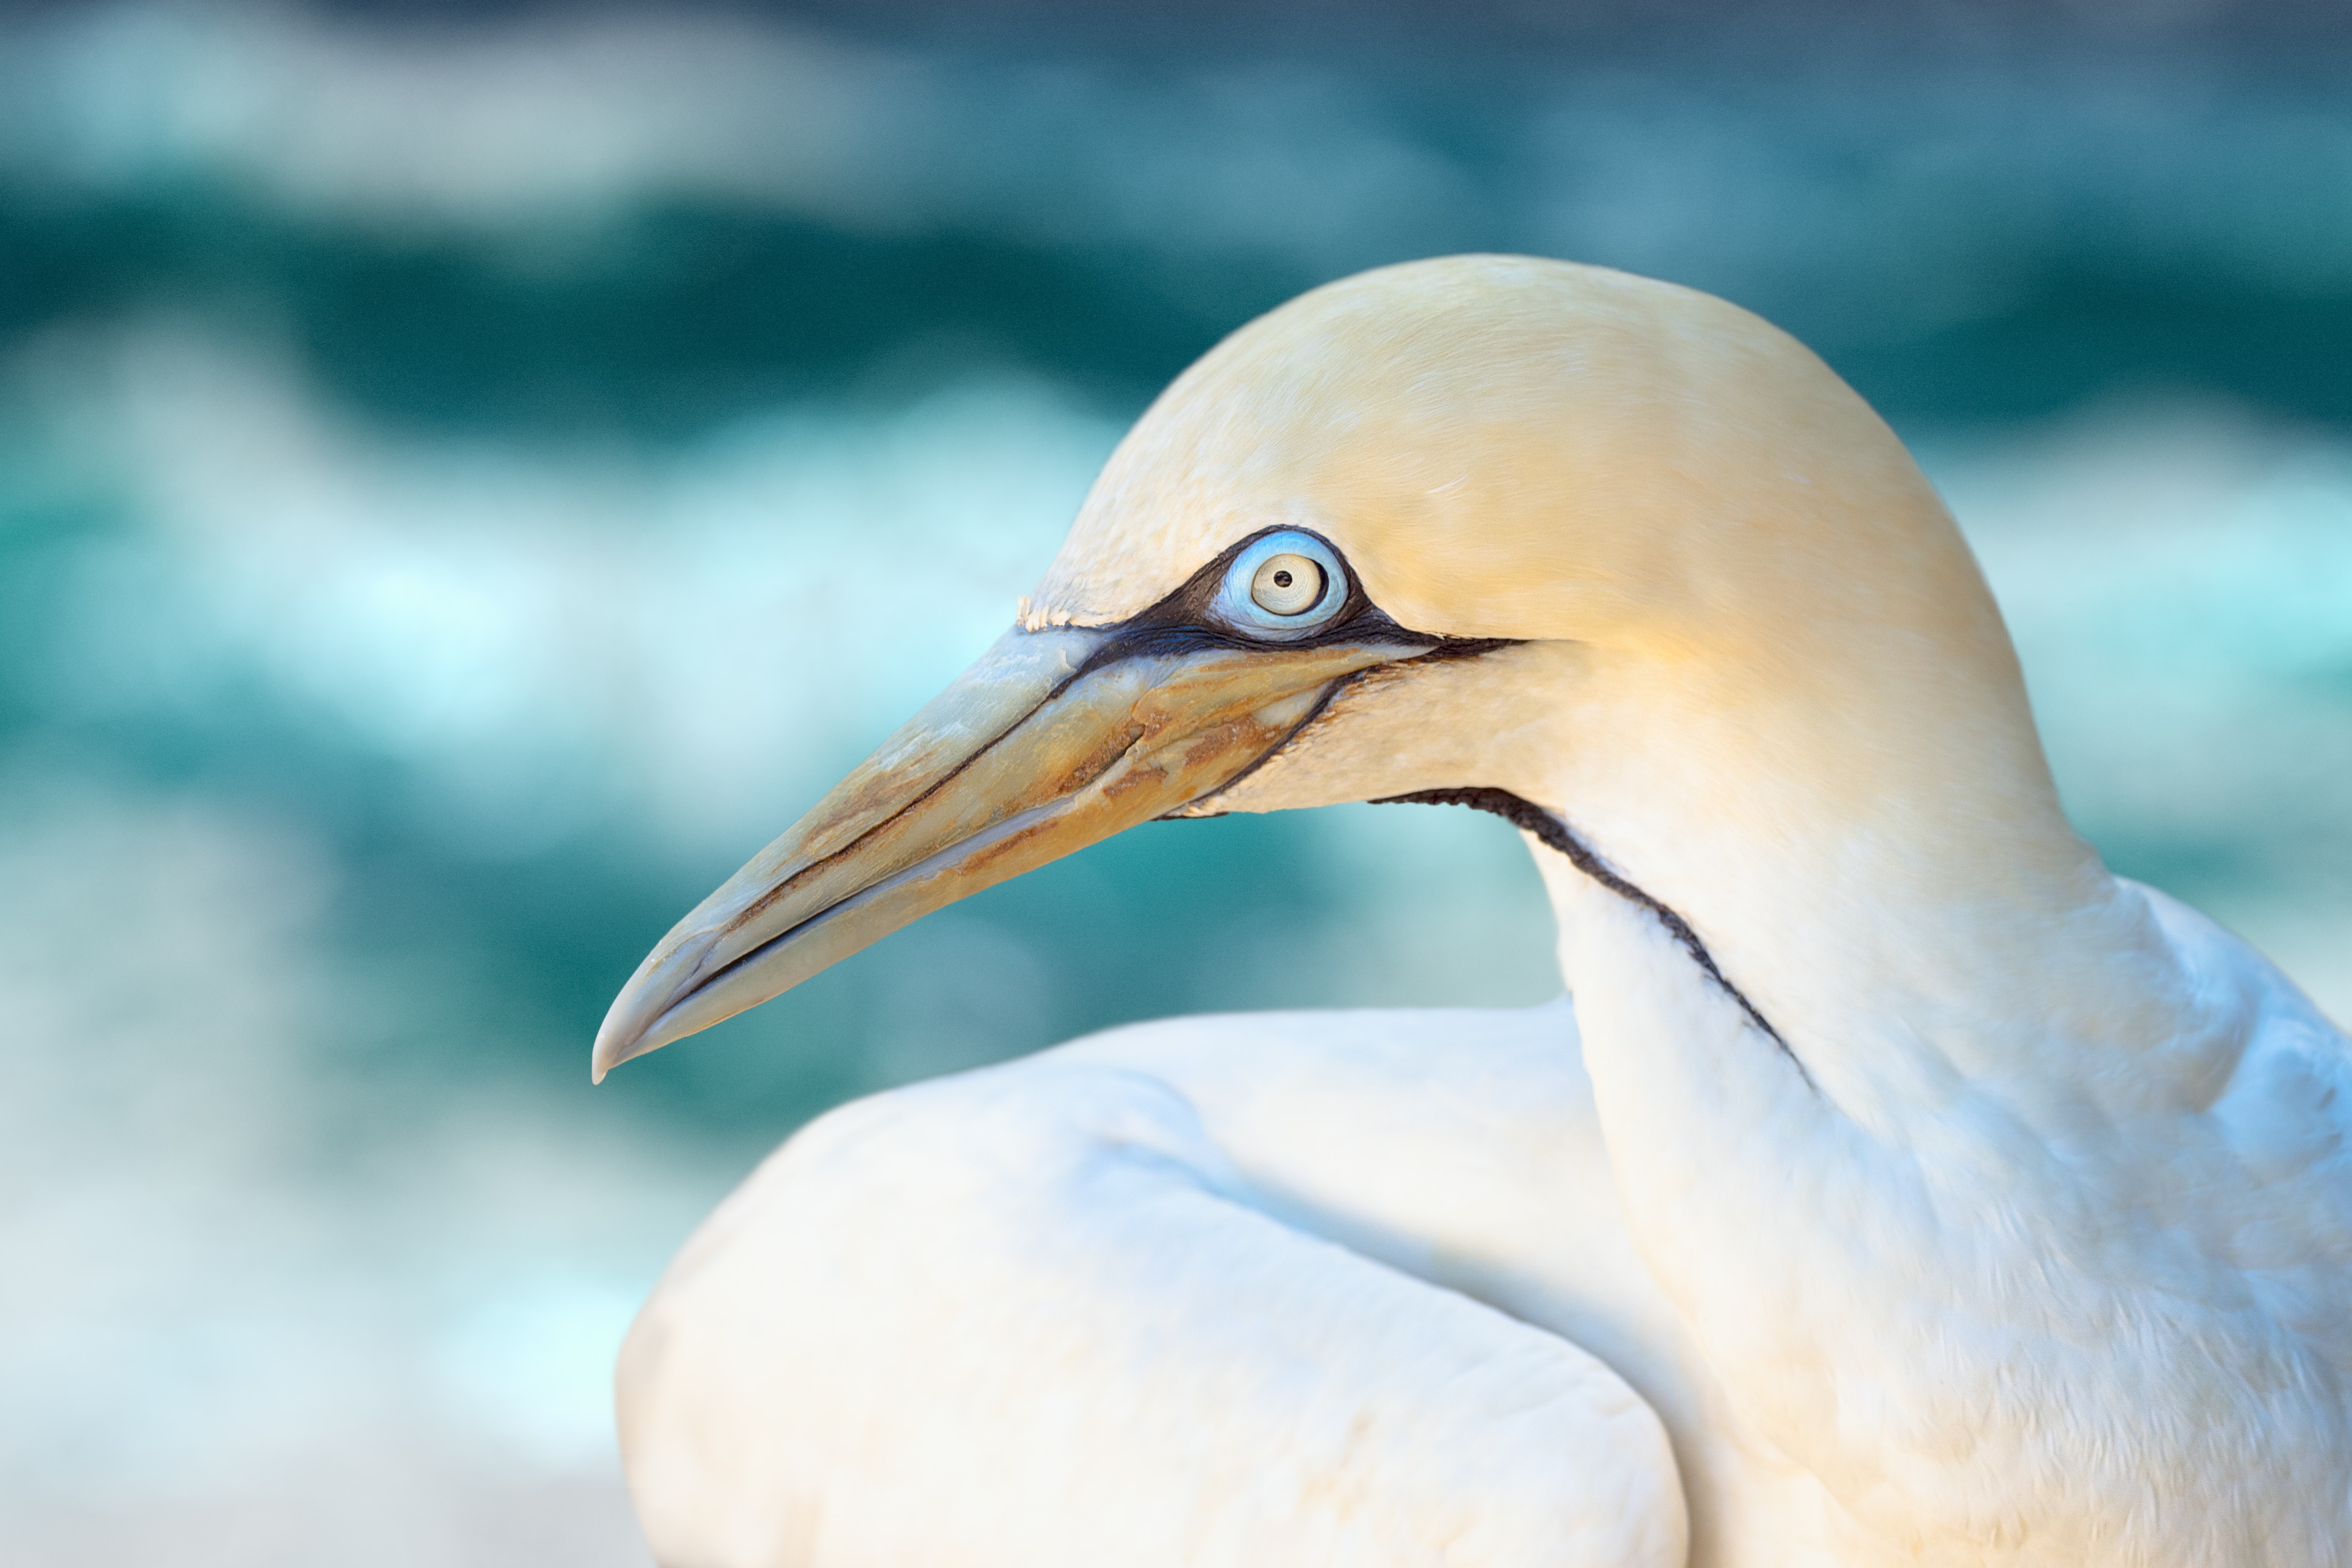
bird, vertebrate, beak, northern gannet, gannet, seabird, close up, egret, suliformes, wildlife, neck, heron, photography, stock photography, little egret, stork, pelecaniformes